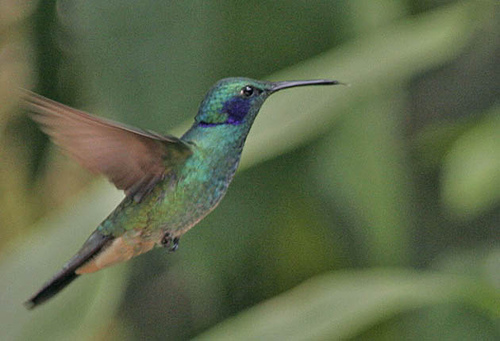
a long curve billed bird with a blue cheek patch, and a shiny green blue belly.
this bird has a long, black, curved bill, a dark blue cheek patch, and an iridescent green crown.
this bird is green with red wings and has a long, pointy beak.
this is a blue and green bird with a long and pointy black beak.
this bird has a speckled belly and breast with a needle like pointy bill.
this bird is green with red and has a long, pointy beak.
this bird has wings that are red and has a blue and green belly
this bird is very colorful with a very large beak.
this particular bird has a belly that is green and has teal breasts
this bird has wings that are green and has a long bill
Species: Green Violetear